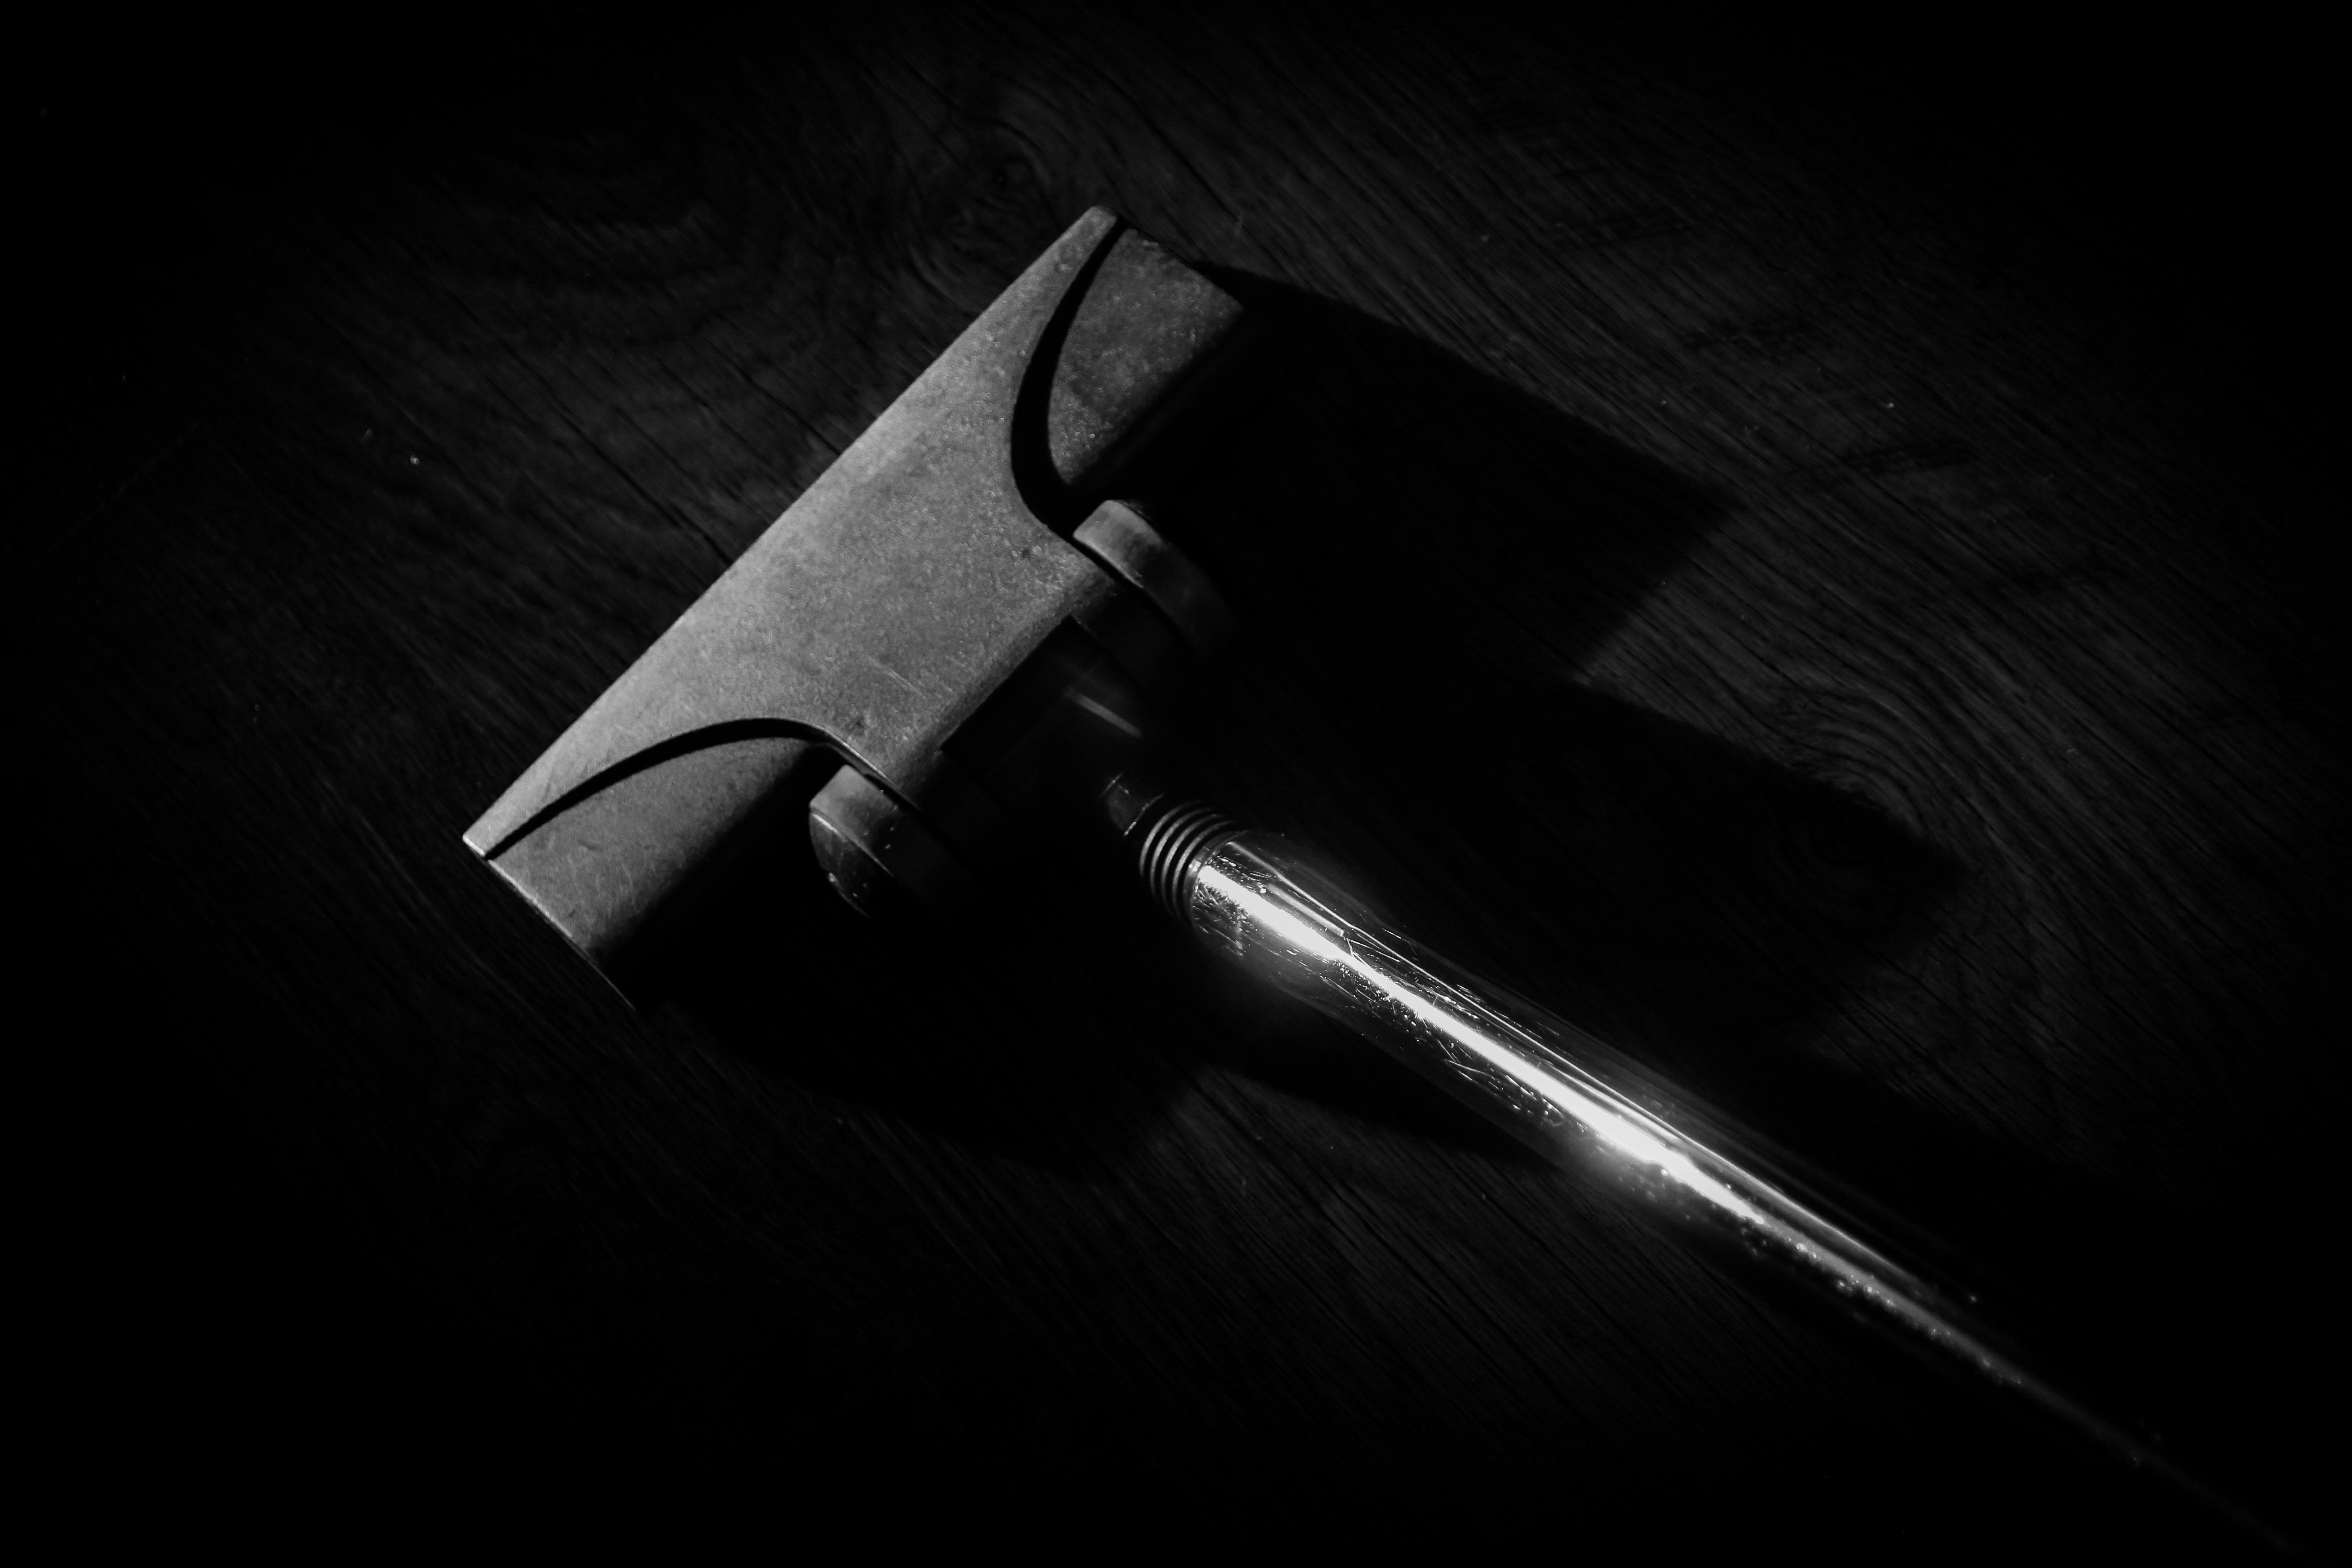
hand, wing, light, black and white, white, washing, darkness, black, monochrome, arm, weapon, cleaning, cleanup, monochrome photography, computer wallpaper, vacuum cleaner, vacuuming